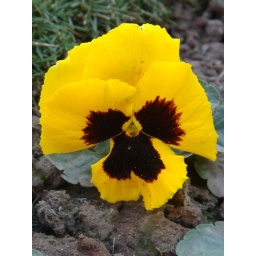
a big yellow and black pansy in teh background its earth bed